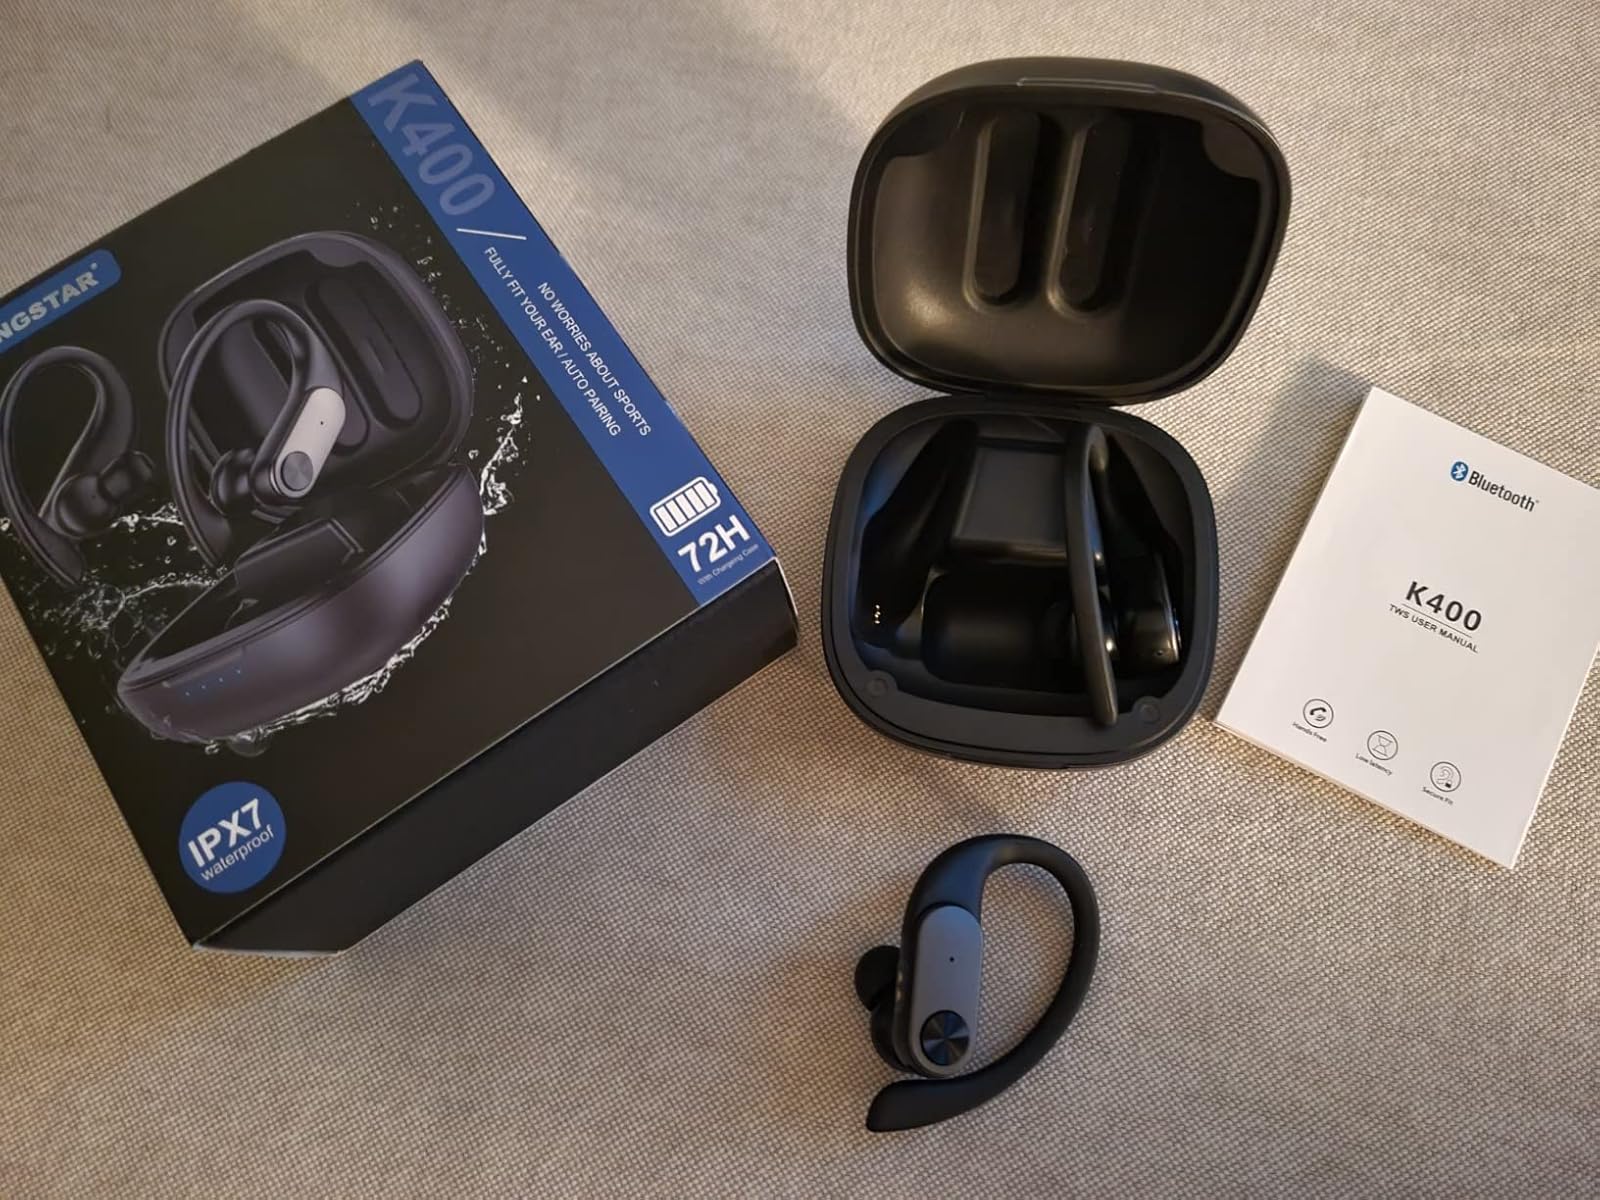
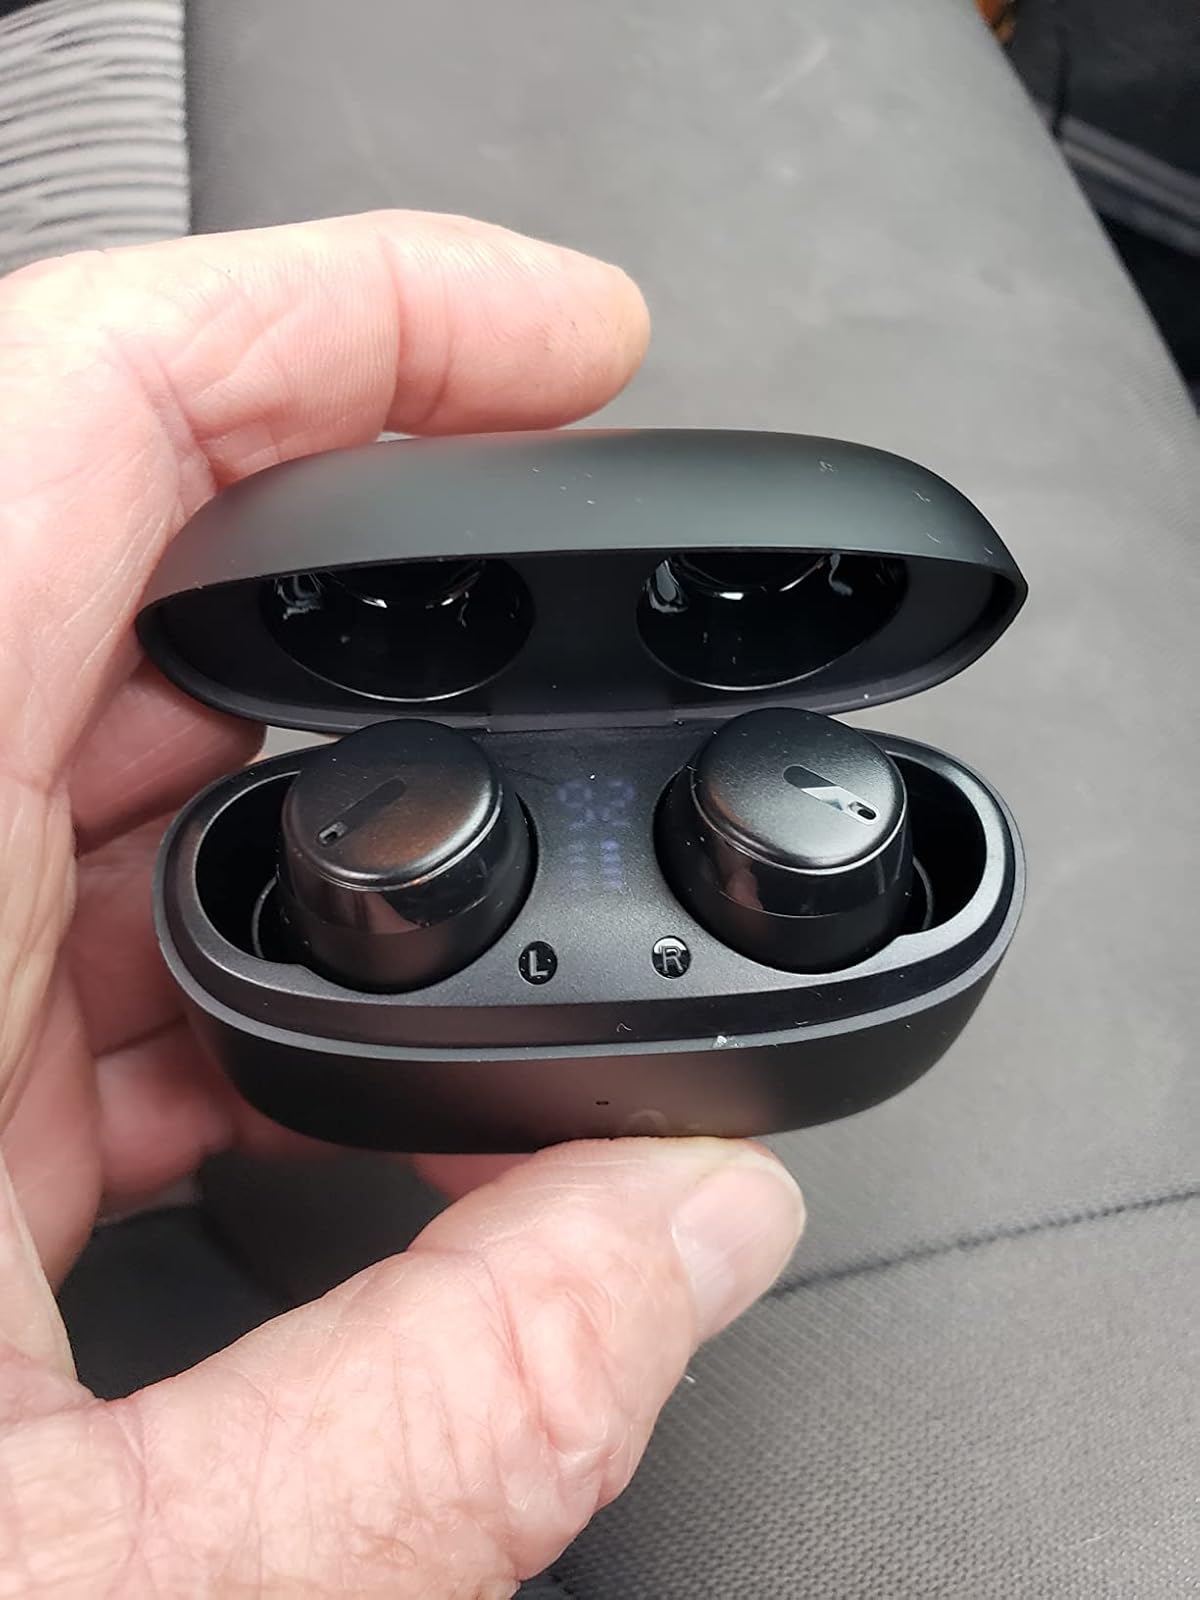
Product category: earbuds
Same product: no